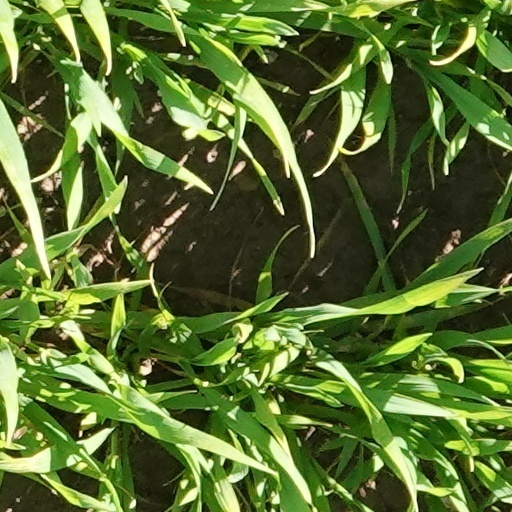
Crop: wheat